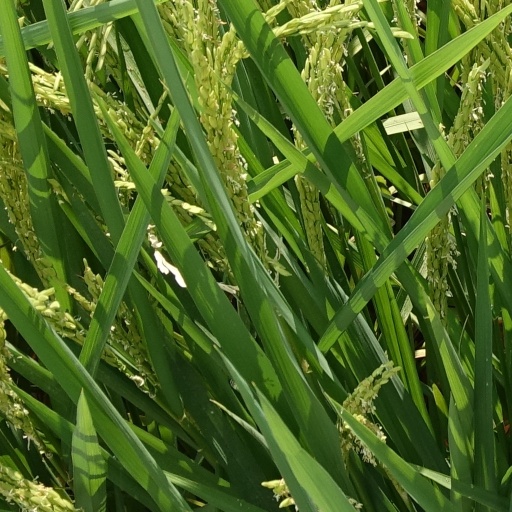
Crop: rice